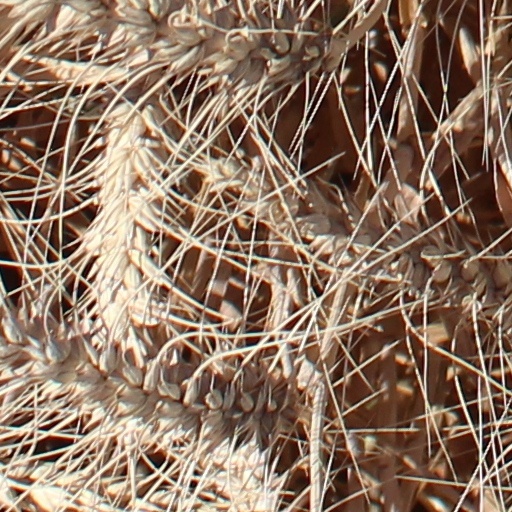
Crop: wheat